Gaiman Formation

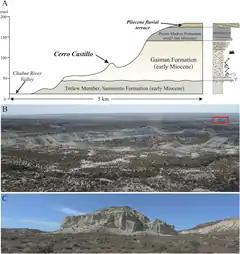
Gaiman Formation stratigraphy at Cerro Castillo

The Gaiman Formation, in older literature also referred to as Patagonian Marine Formation ("Patagoniense"), is a fossiliferous geologic formation of the Peninsula Valdés Basin in the eastern Chubut Province of northwestern Patagonia, eastern Argentina.